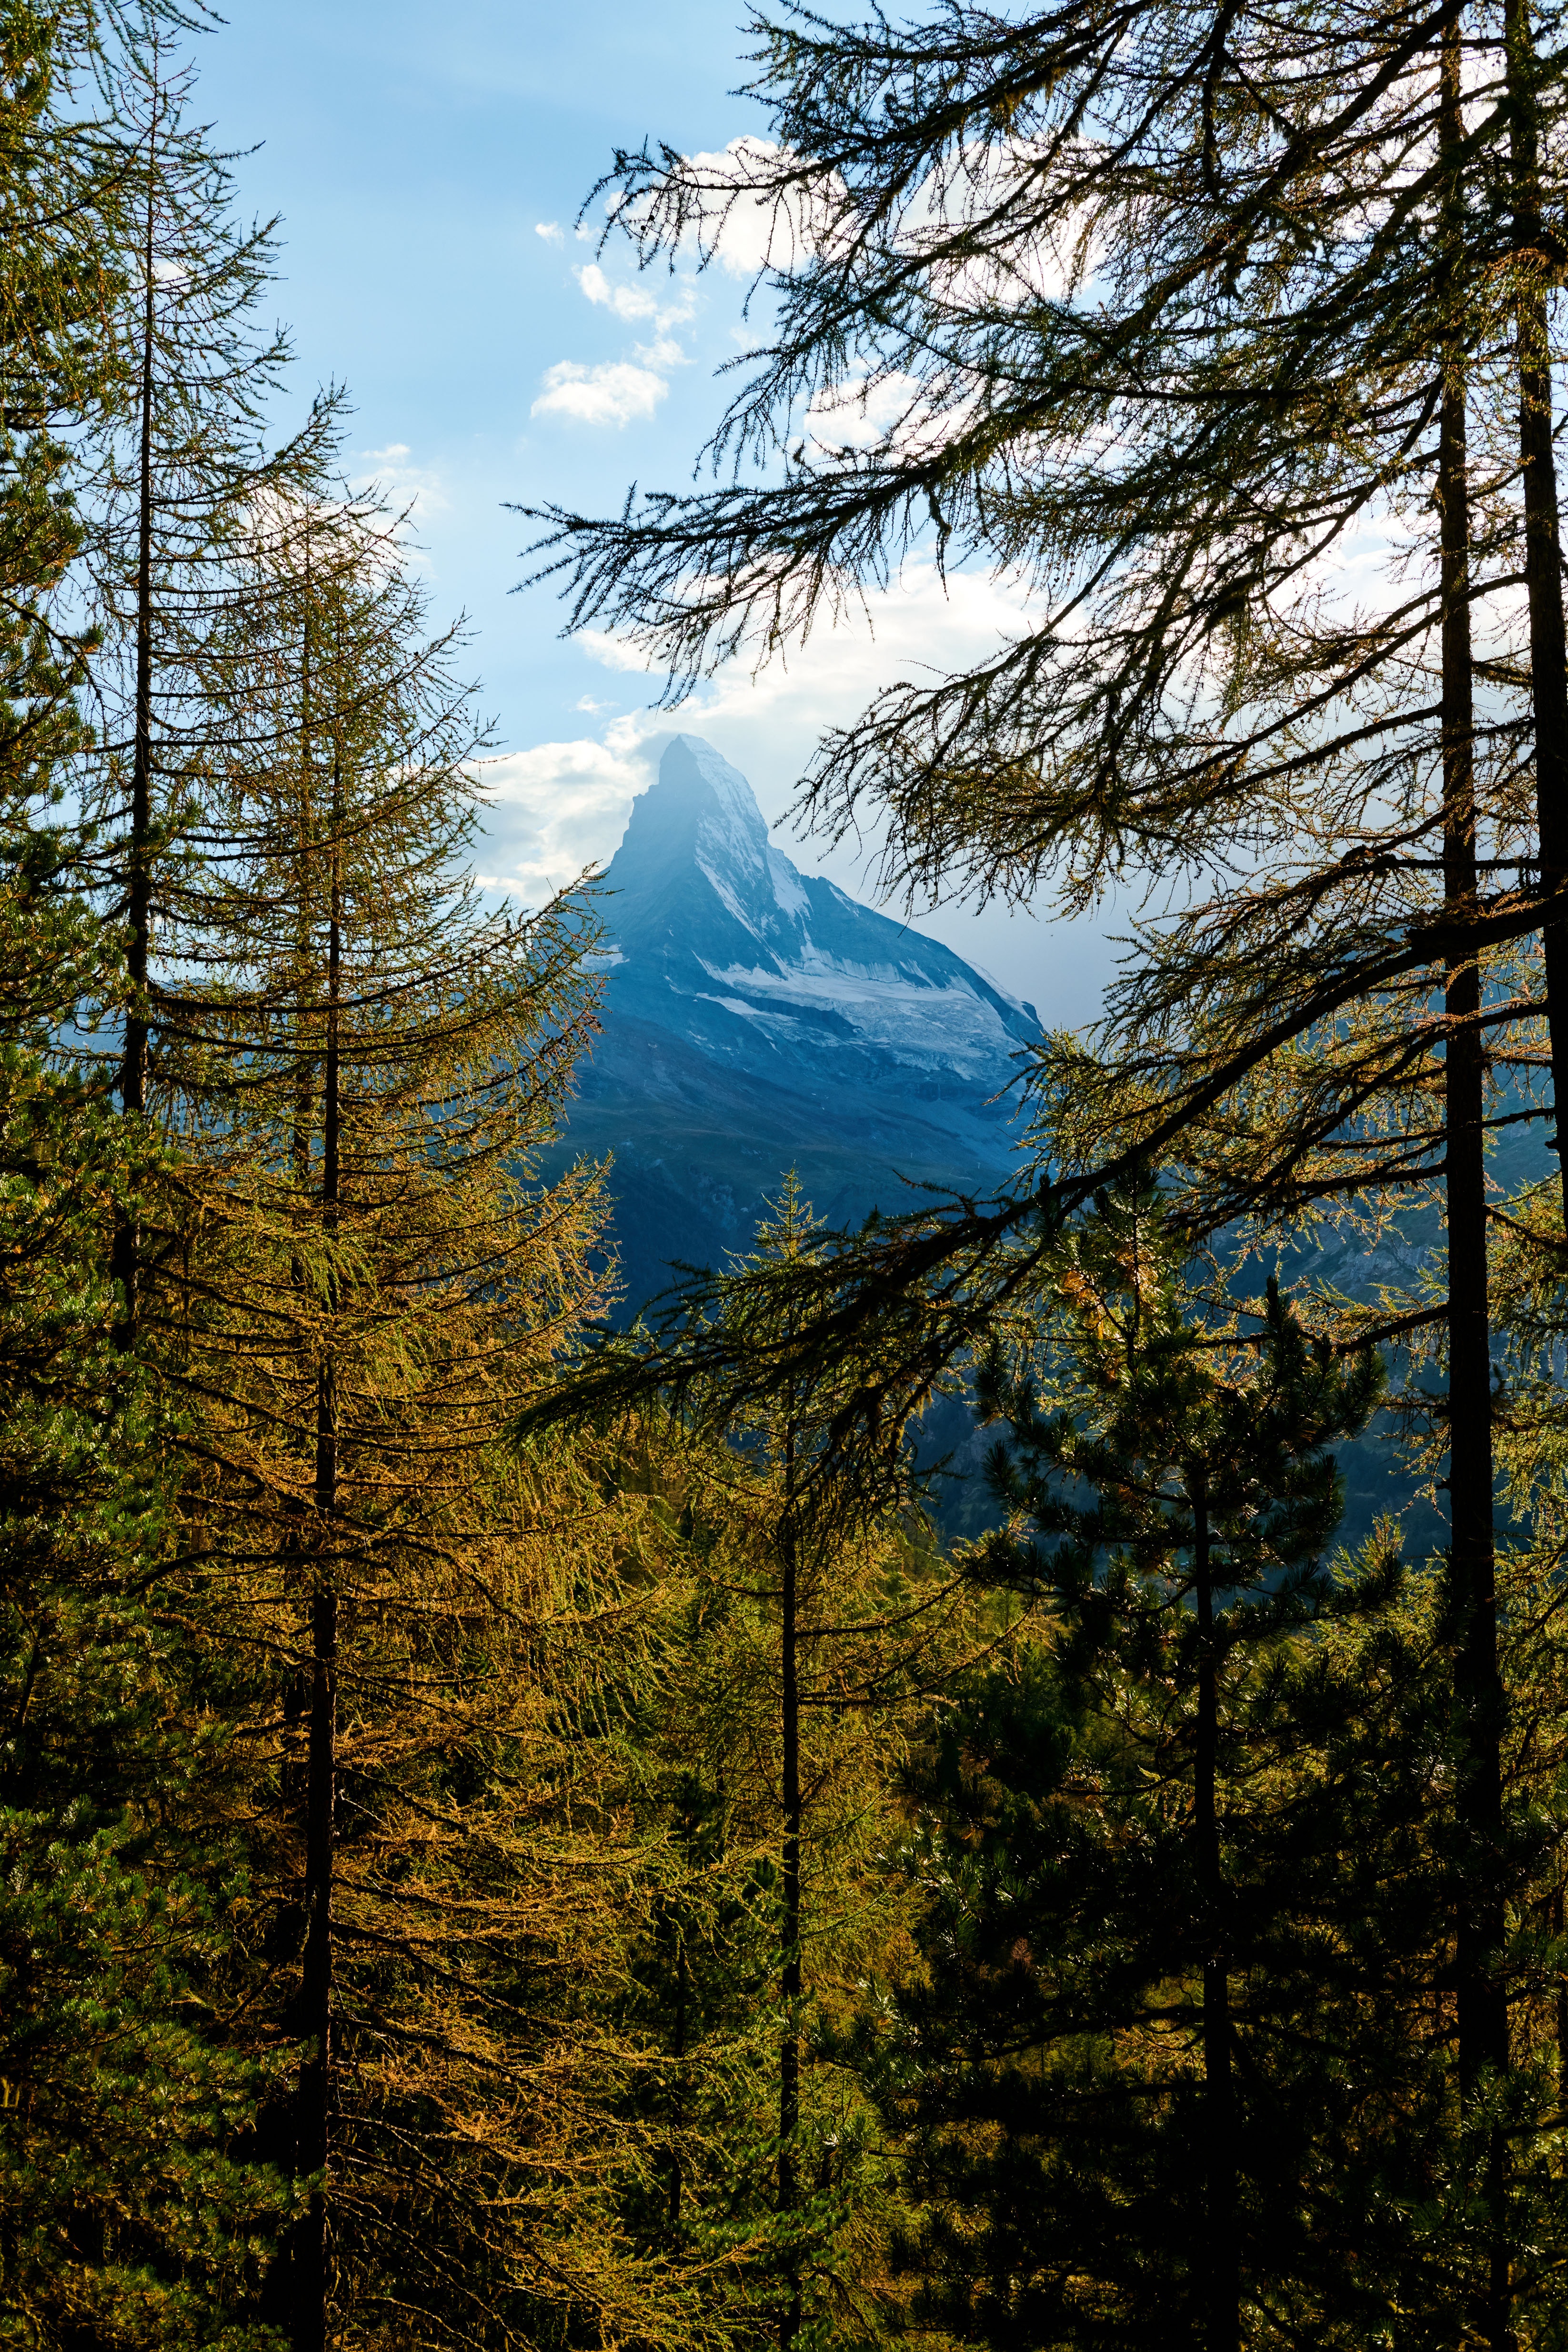
tree, Larix lyalliiSubalpine Larch, nature, wilderness, natural environment, tropical and subtropical coniferous forests, natural landscape, forest, Northern hardwood forest, spruce fir forest, mountainous landforms, mountain, woody plant, sky, biome, larch, leaf, atmospheric phenomenon, old growth forest, nature reserve, temperate broadleaf and mixed forest, American larch, plant, temperate coniferous forest, conifer, autumn, pine family, mountain range, national park, woodland, alps, deciduous, landscape, lodgepole pine, ridge, branch, fir, pine, valdivian temperate rain forest, evergreen, state park, hill, trunk, red pine